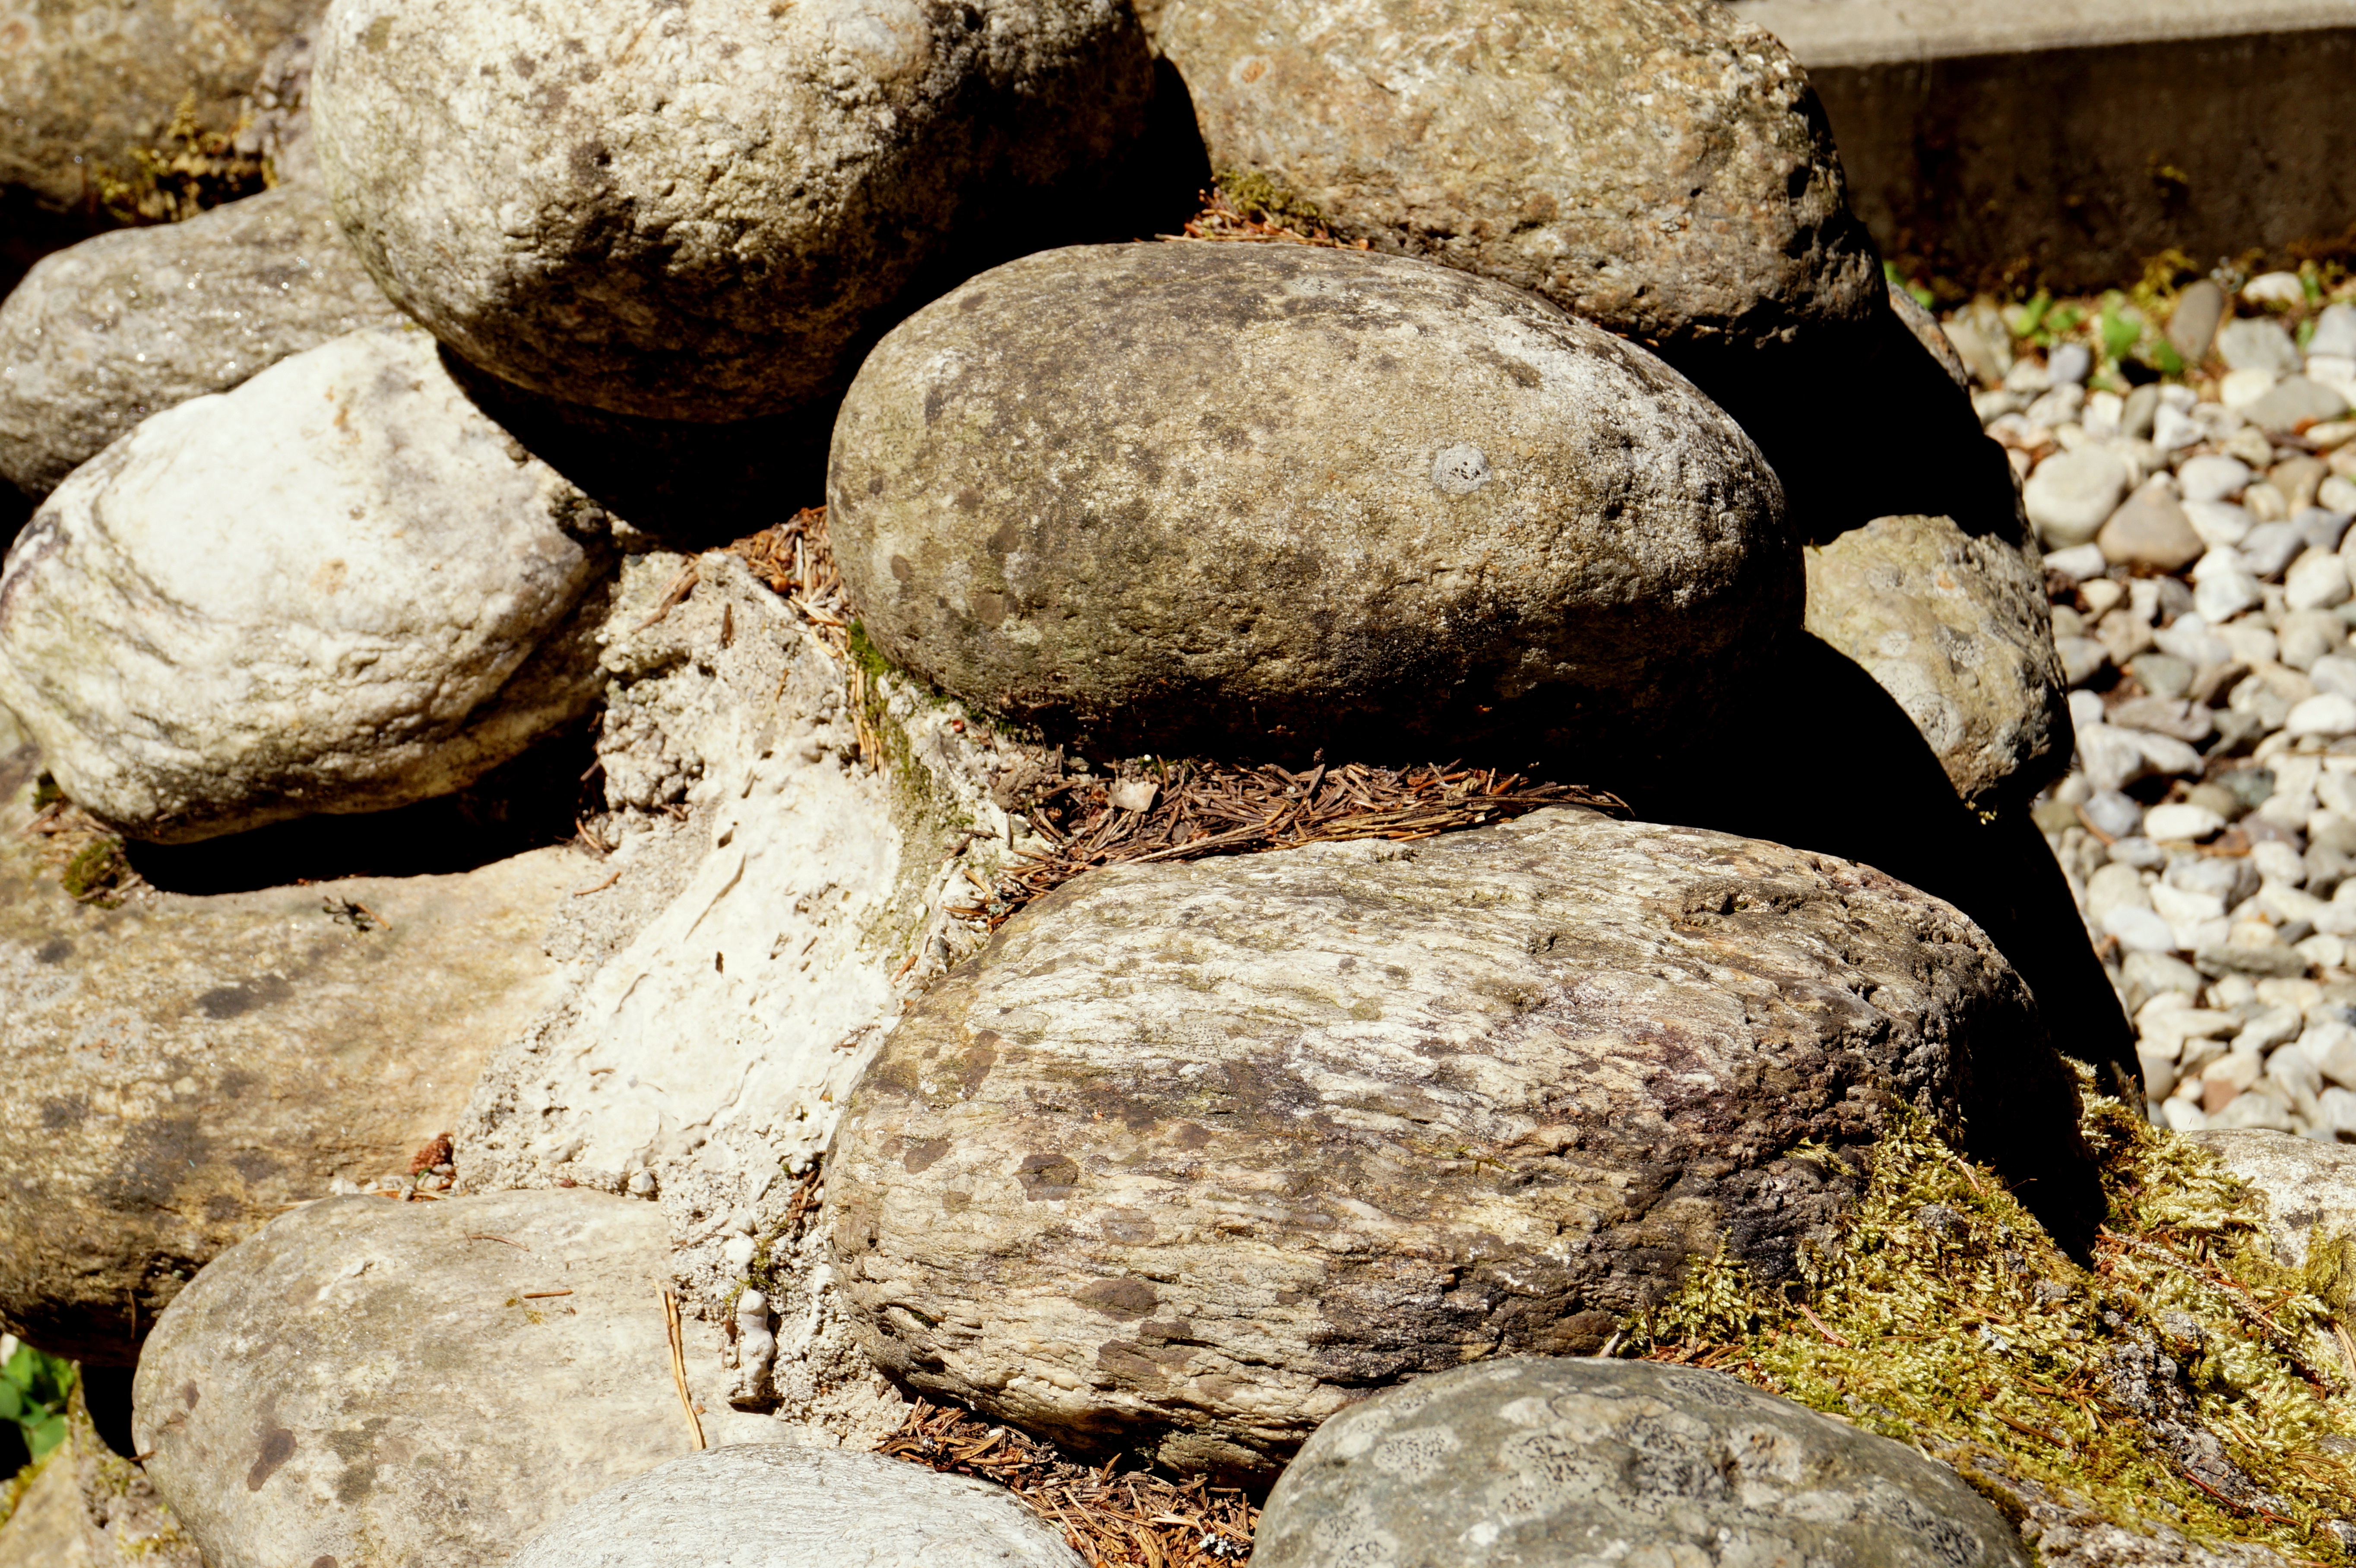
tree, nature, rock, wood, trunk, produce, soil, material, stones, geology, boulder, about, grass family